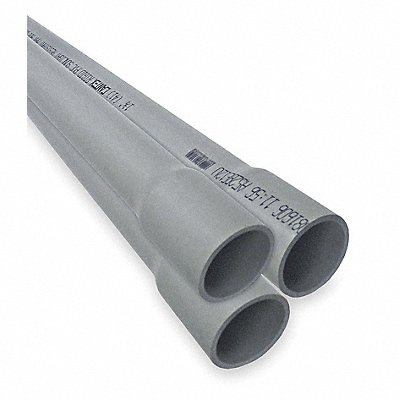
PVC Conduit PVC Trade Size 2in
PVC Conduit Trade Size 2 in Inside Diameter 2.02 in Outside Diameter 2.38 in Wall Thickness 0.15 in PVC Nominal Length 10 ft Conduit Type Schedule 40 Conduit Style Conduit with Bell End Overall Length 10 ft Bell End UL 651/ NEMA TC 2
Brand: CANTEX
Category: Hardware > Power & Electrical Supplies > Conduit & Housings > Electrical Conduit > Rigid Electrical Conduit